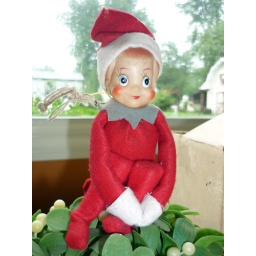
The bell for his hat is in the box and so I must get out needle and thread.